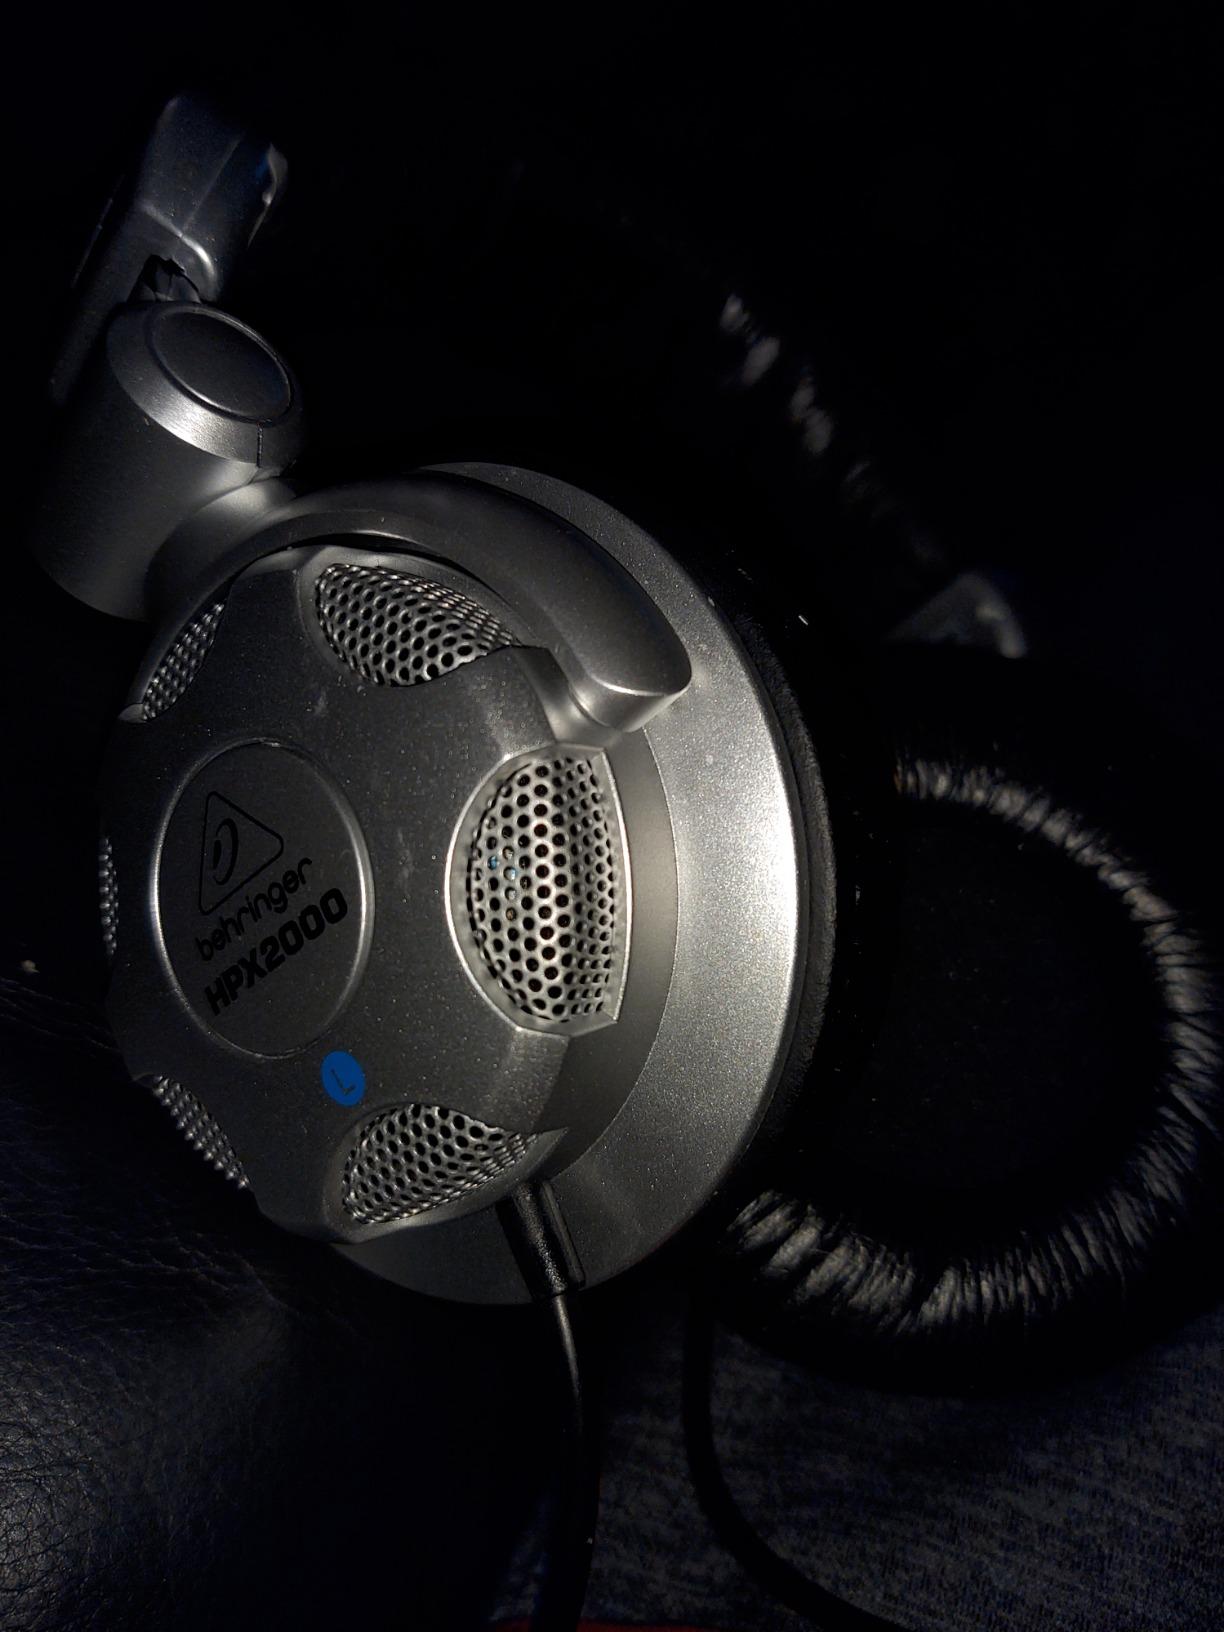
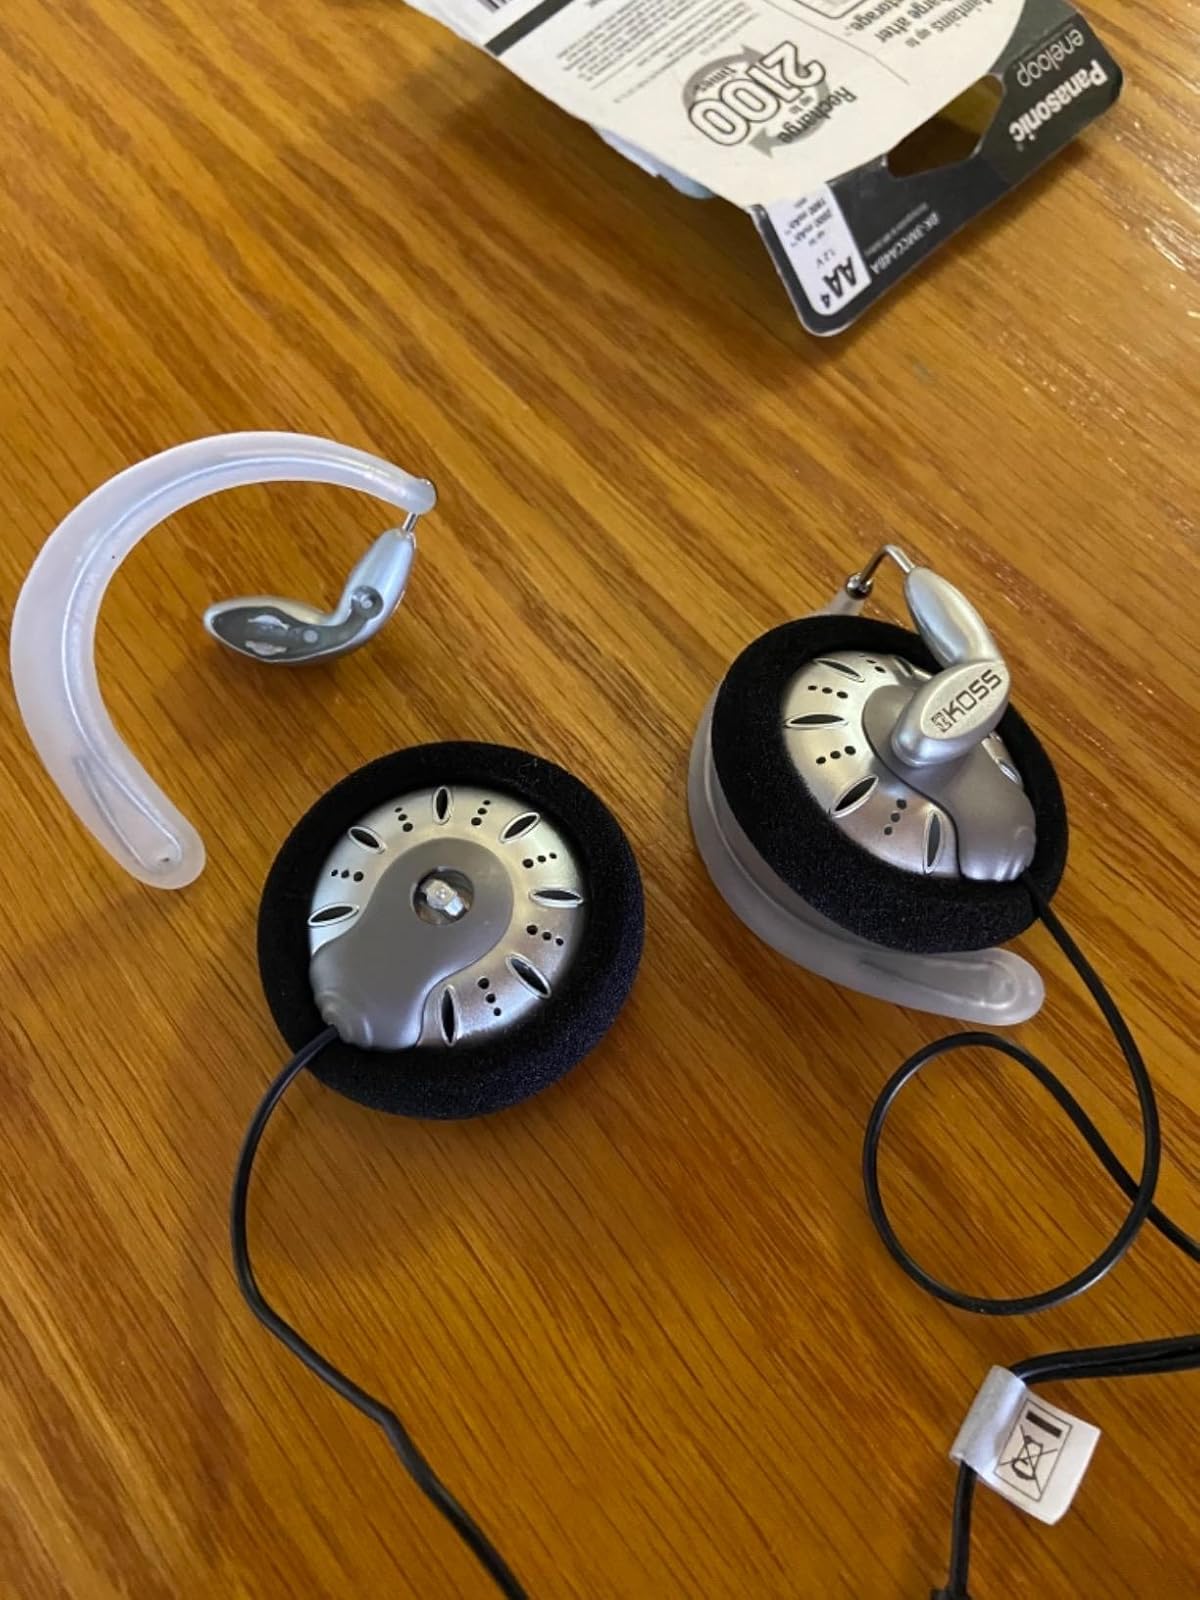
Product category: headphones
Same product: no